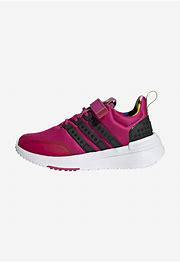
Brand: Adidas
Model: Racer Tr X Lego